Marma people

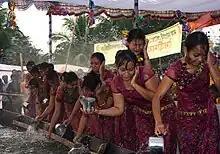
Marma girls at the Water Festival during "Sangrai" (New year celebration.)

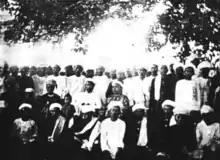
Group of Bandarban Marmas with Bohmong in centre, c. 1906

The Marma are the second-largest ethnic community in Bangladesh's Chittagong Hill Tracts, primarily residing in the Bandarban, Khagrachari and Rangamati Hill Districts. They belong to the same community as the Rakhine people. There are three endogamous groups of Marma within the Magh Community which are known as i) The Thongtha, Khyongtha, Mrokpatha, ii) The Marma, Mayamma, or Rakhaing Magh, iii) The Maramagri, otherwise called the Barua maghs.